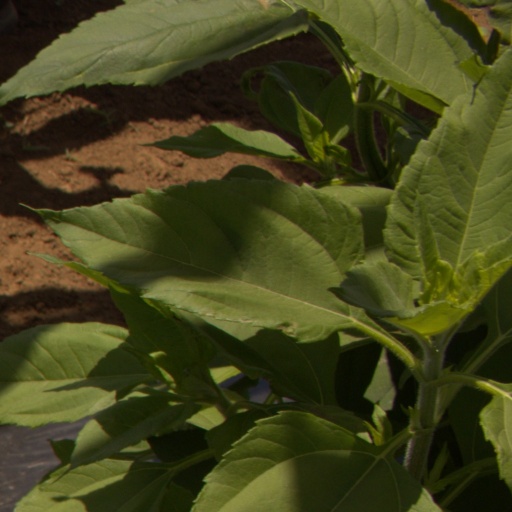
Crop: Jerusalem artichoke